The Man from Niger

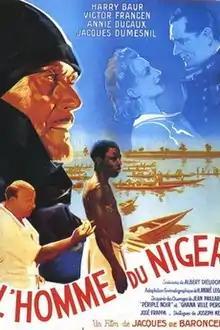

The Man from Niger or Forbidden Love (French: L'homme du Niger) is a 1940 French drama film, directed by Jacques de Baroncelli and starring Victor Francen, Jacques Dumesnil and Annie Ducaux. It is set in the French colonial empire.